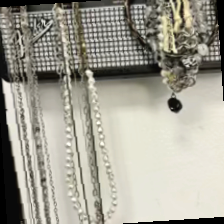
Label: has bracelet mod